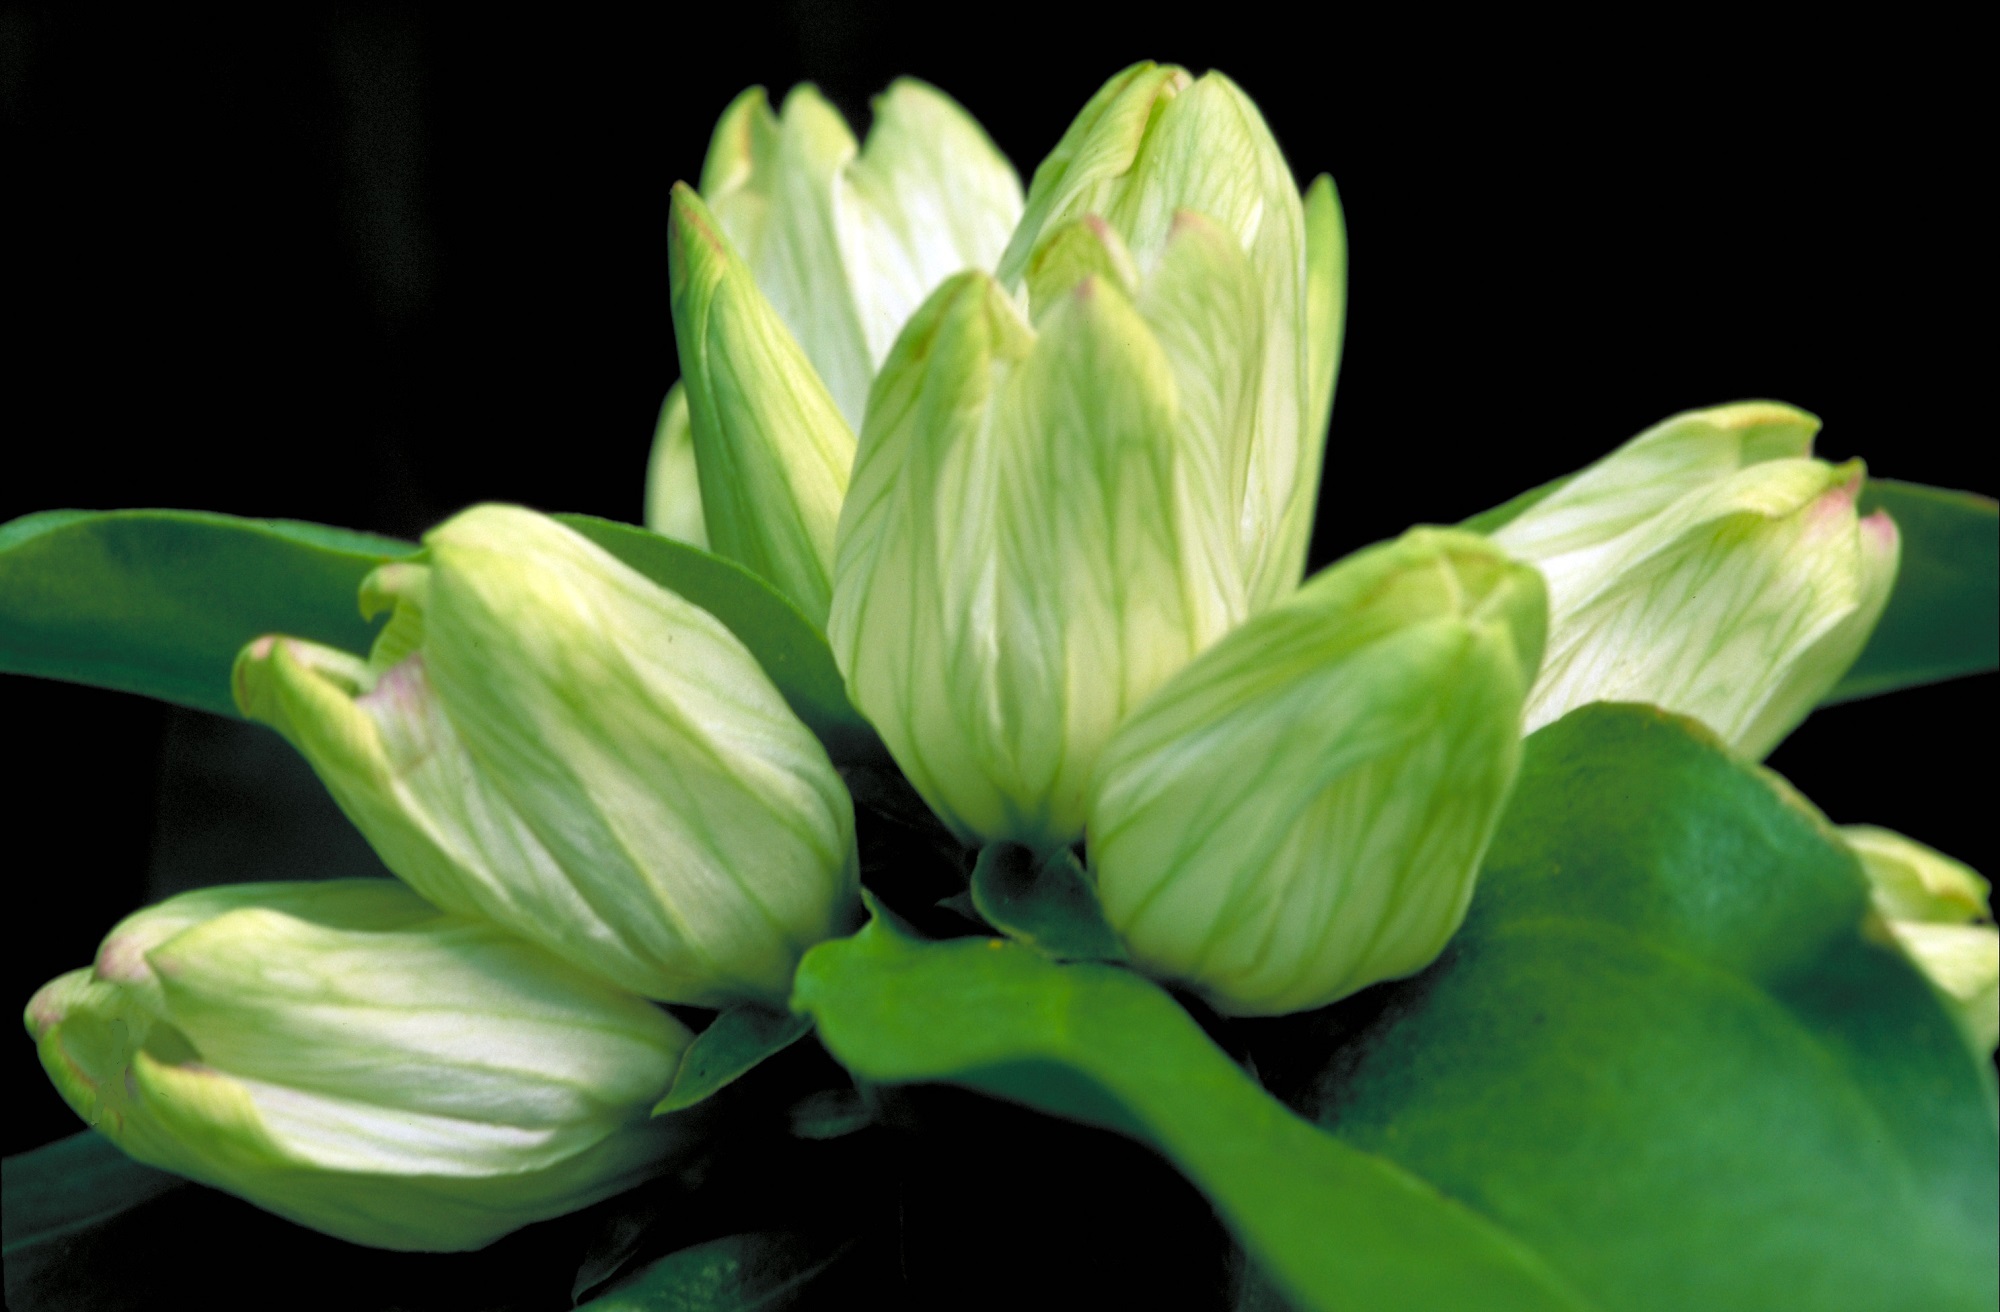
nature, plant, leaf, flower, petal, floral, spring, green, botany, aquatic plant, flora, flowers, petals, blossoms, blooms, bud, arum, macro photography, flowering plant, plant stem, land plant, white gentian